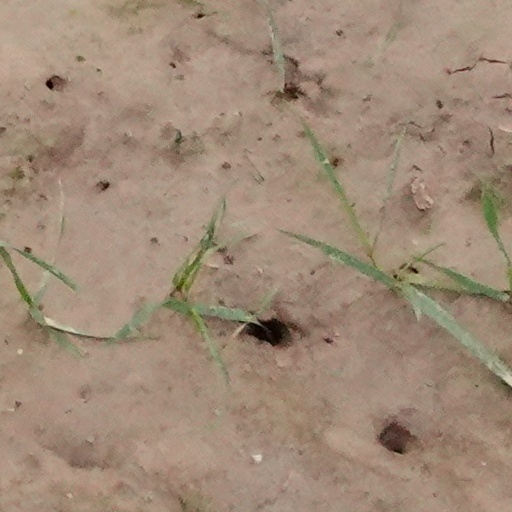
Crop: wheat